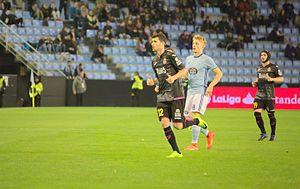
Aarón Martín Caricol, né le 22 avril 1997 à Montmeló, est un footballeur espagnol évoluant au poste d'arrière gauche au 1. FSV Mayence 05 en Bundesliga.